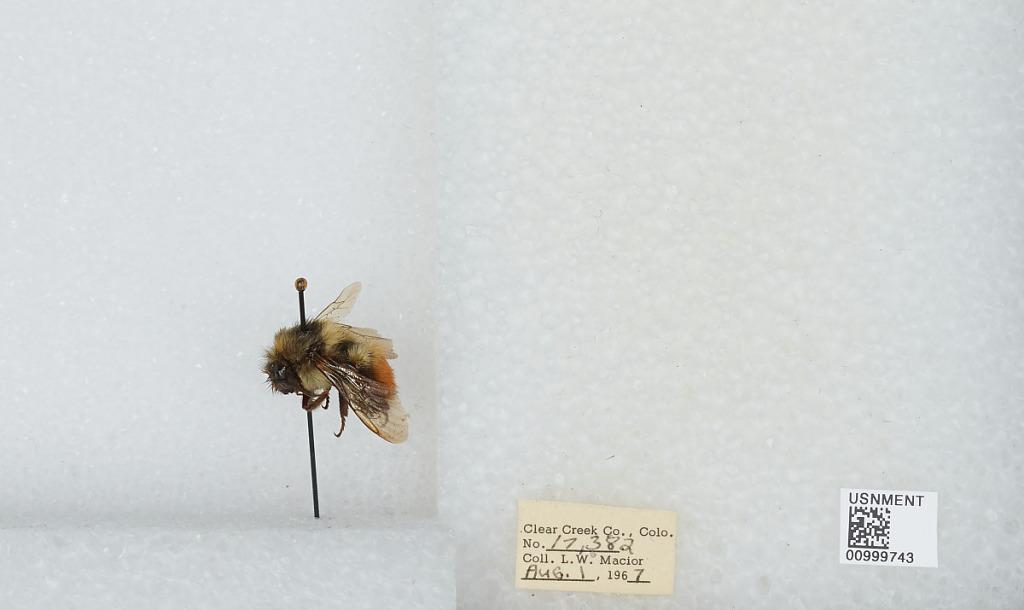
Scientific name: Bombus (Pyrobombus) melanopygus Nylander
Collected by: L. Macior
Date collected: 1967-8-1
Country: United States
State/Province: Colorado
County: Clear Creek
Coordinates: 39.6958, -105.725